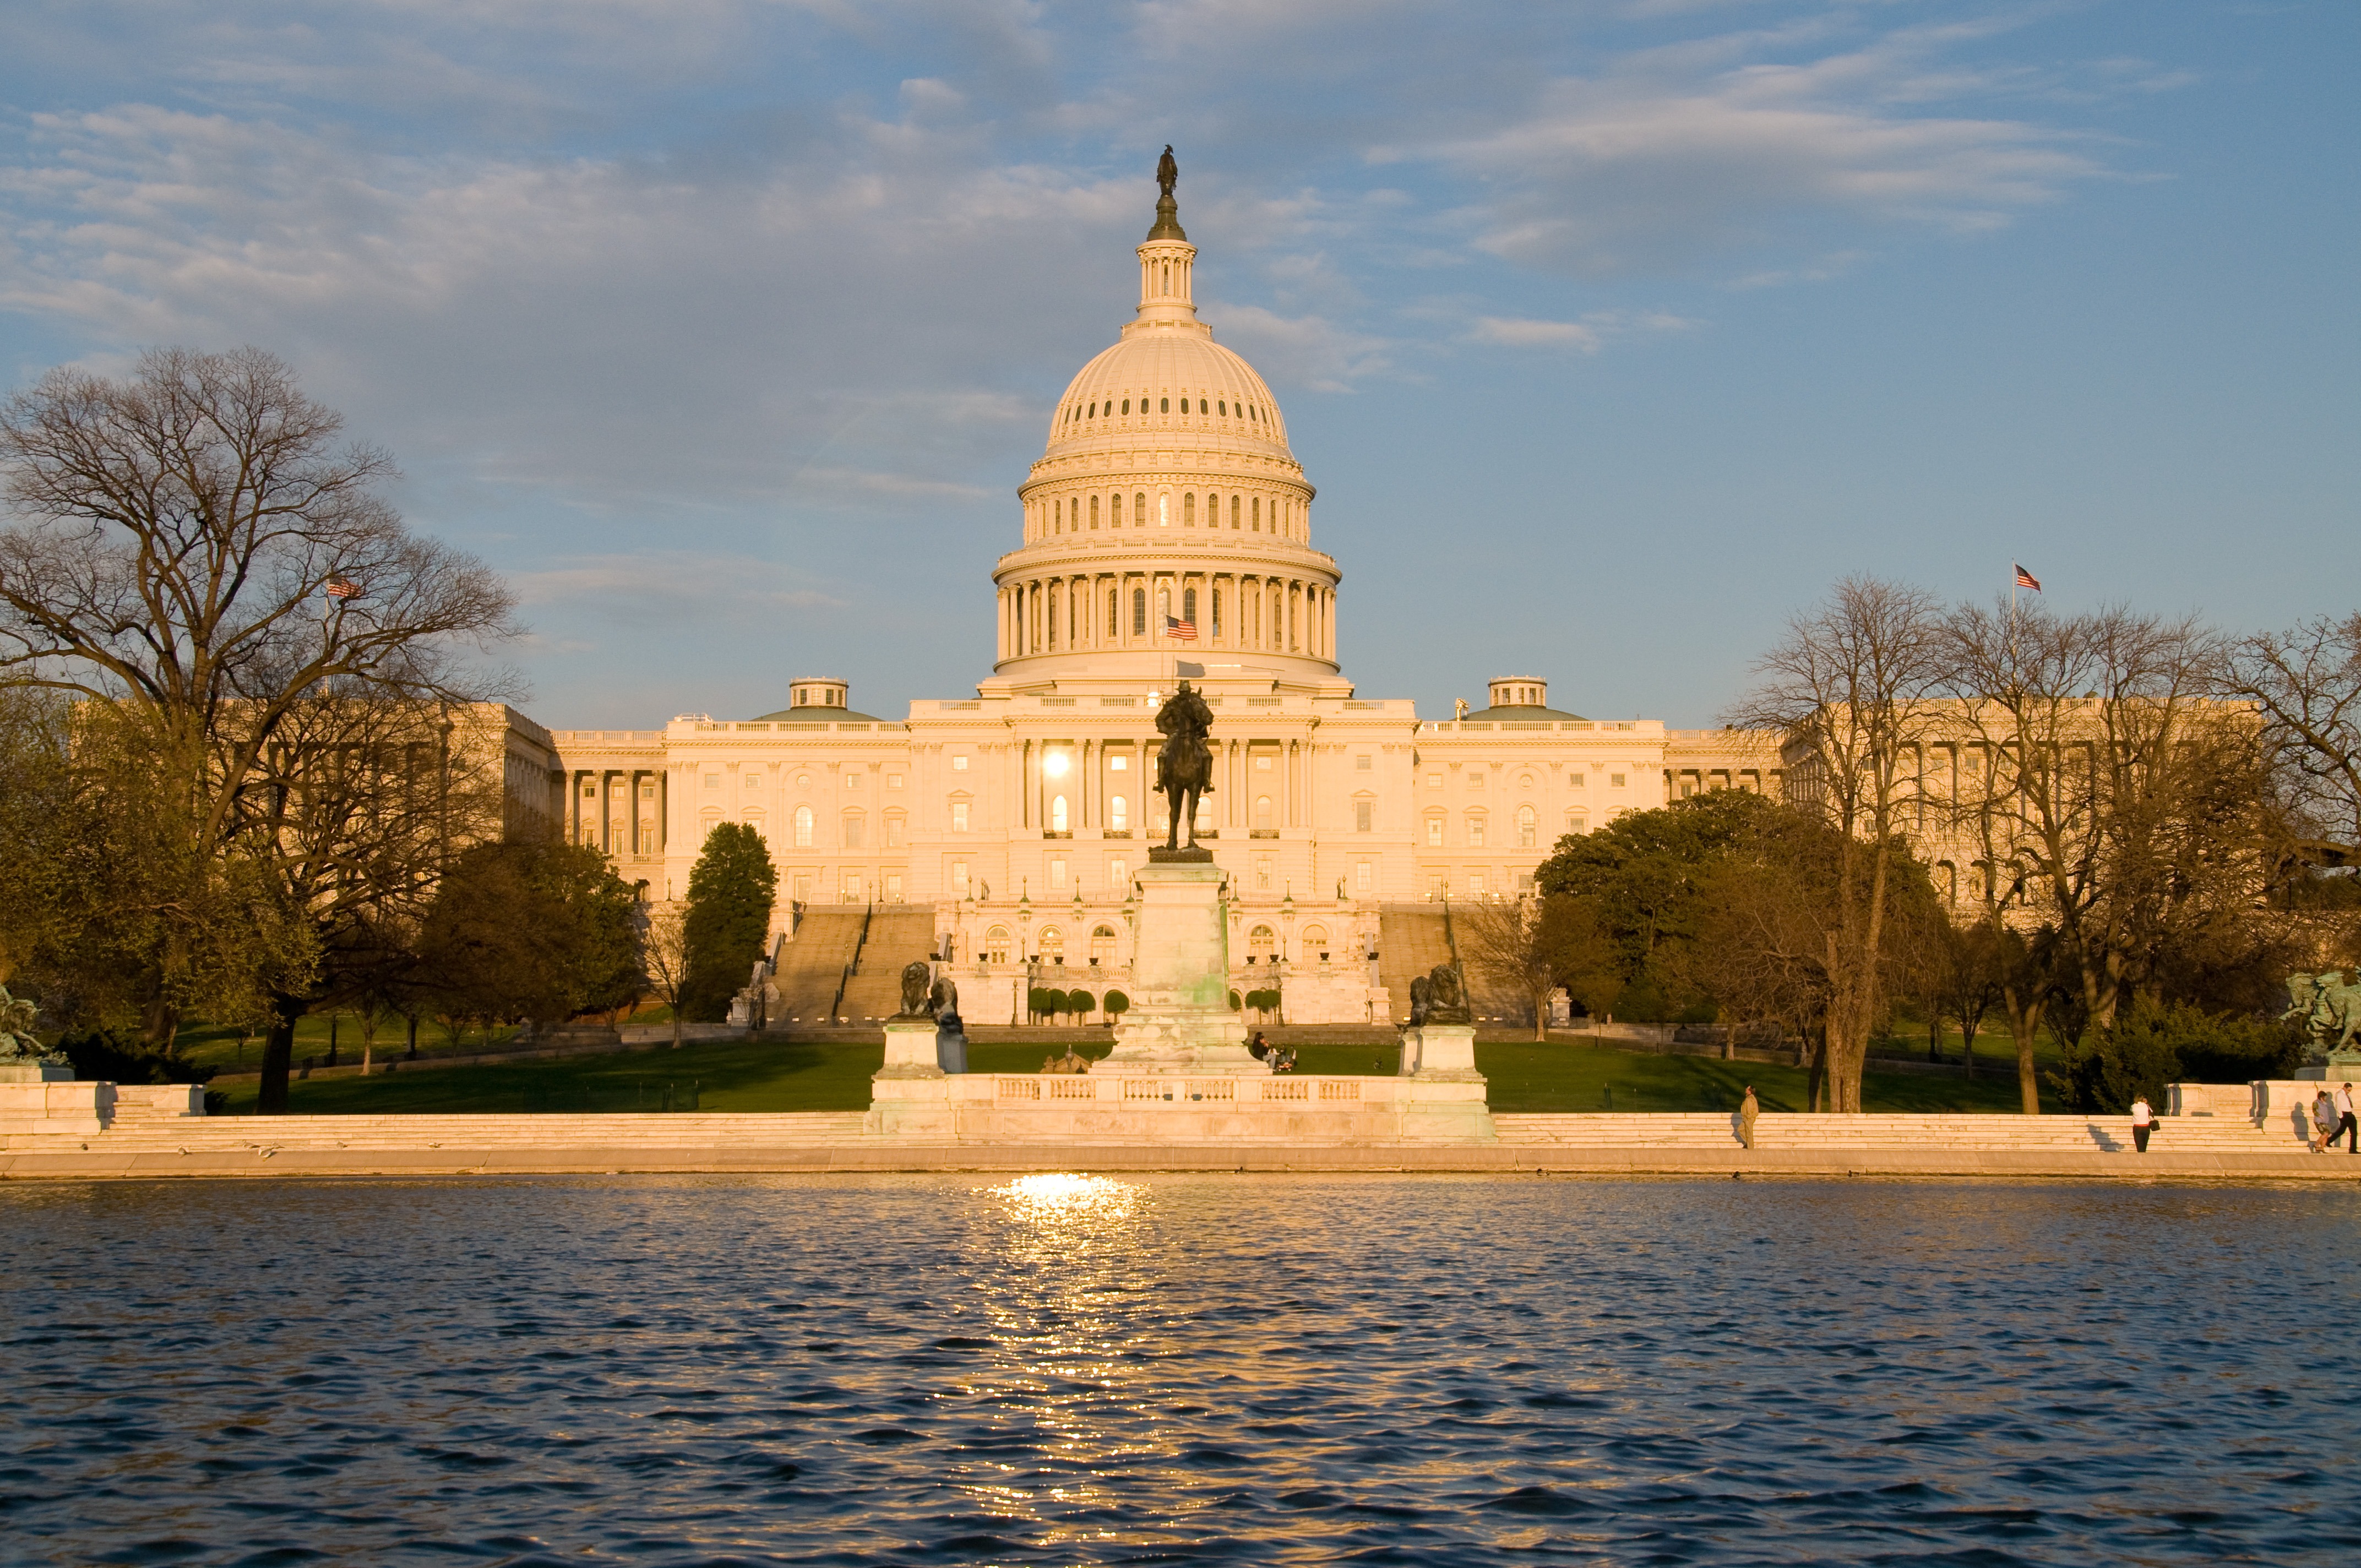
water, sunset, building, chateau, palace, city, reflection, usa, america, landmark, church, place of worship, washington, monastery, history, us, capitol, washington dc